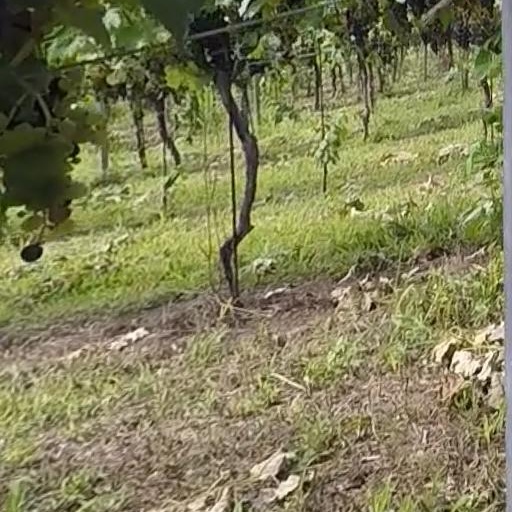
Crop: grape